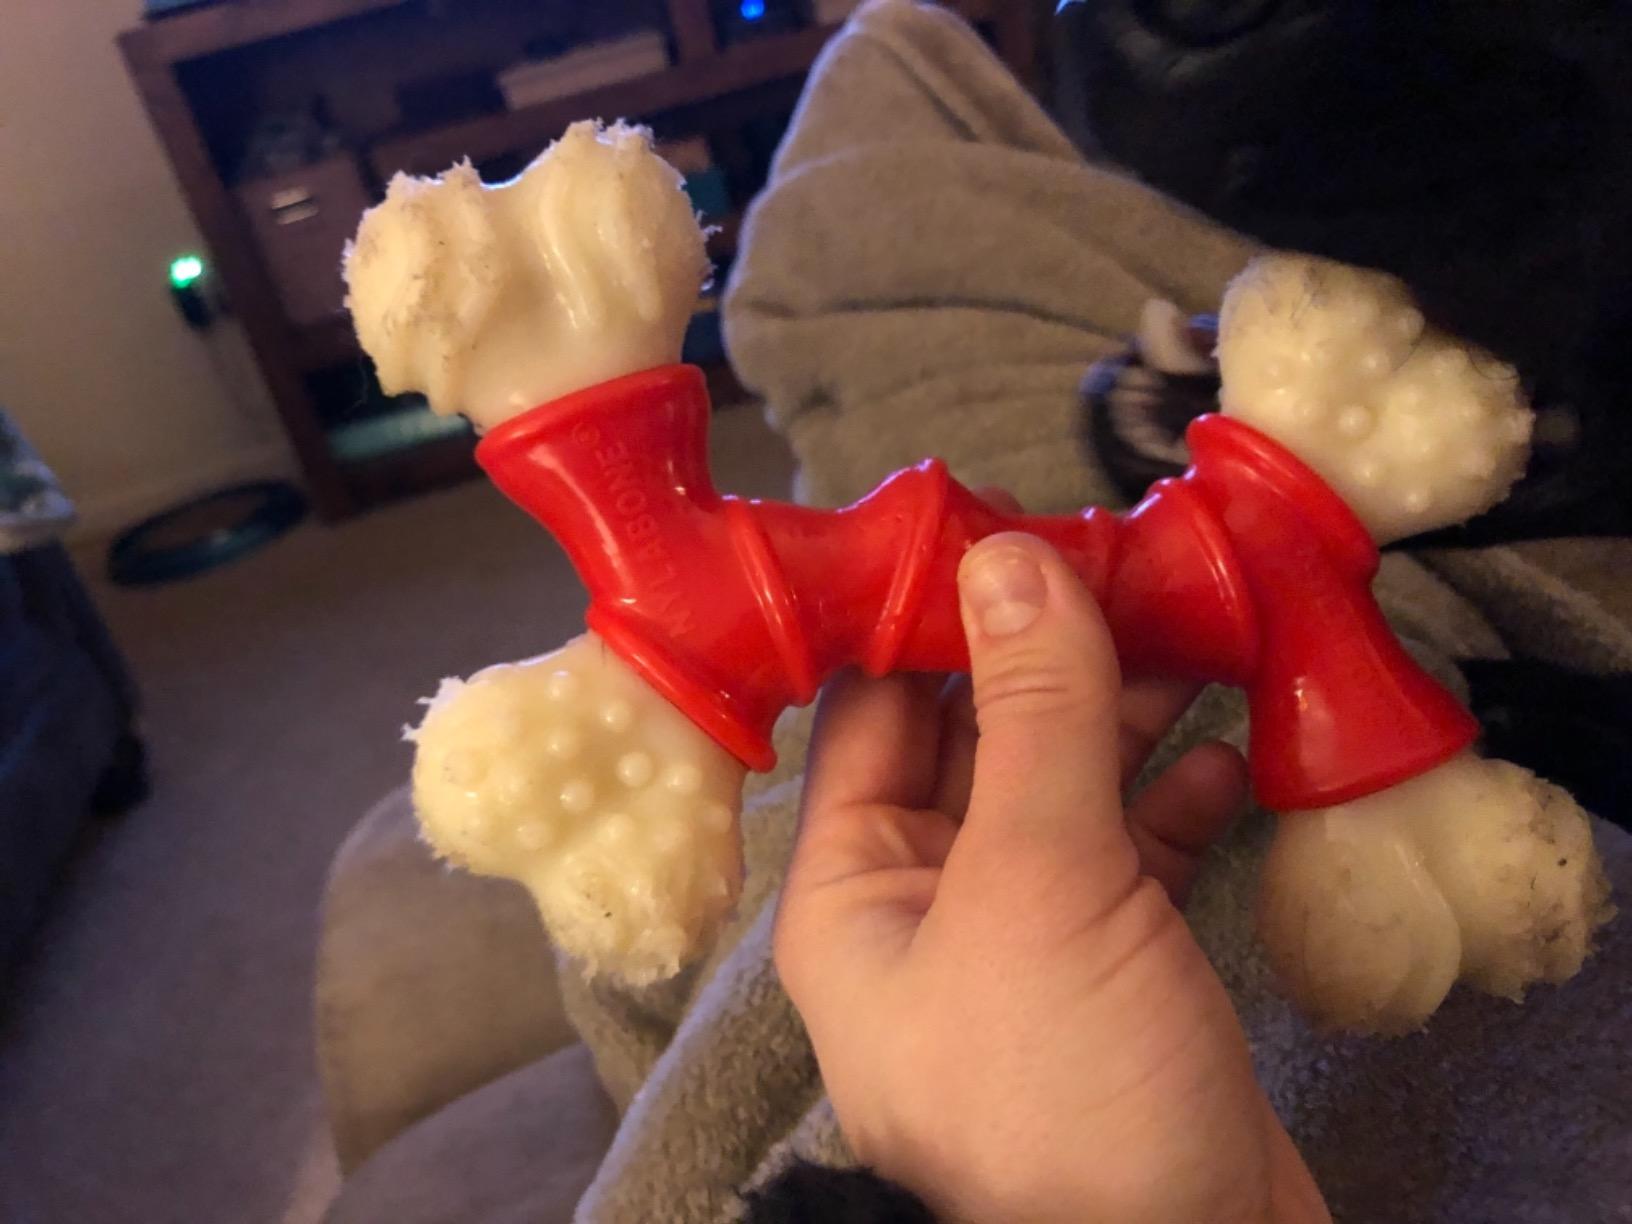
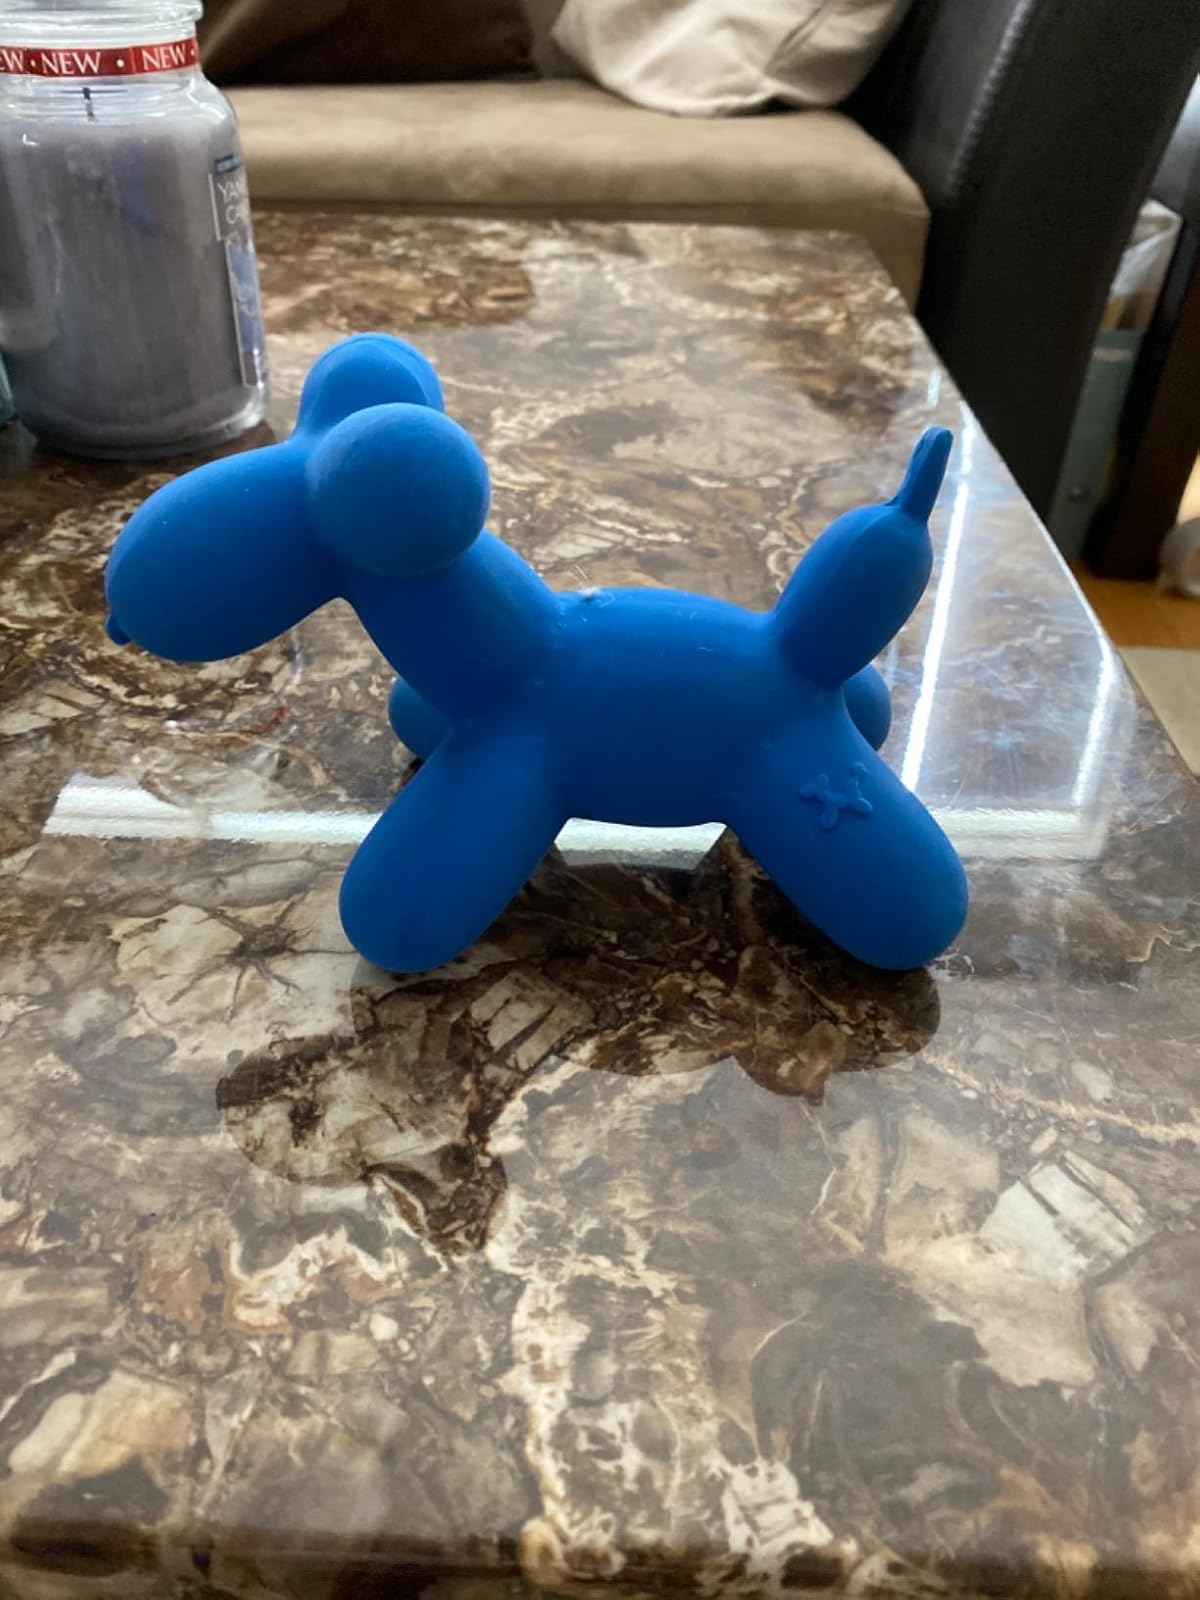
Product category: items_toy
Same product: no